Samoa

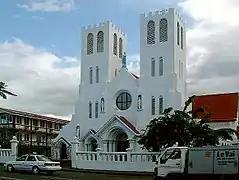
Roman Catholic Immaculate Conception of Mary cathedral

The United Nations has classified Samoa as an economically developing country since 2014. Samoa's gross domestic product in purchasing-power parity was estimated at $1.13 billion U.S. dollars, ranking the country 204th in the world. The services sector accounted for 66% of GDP, followed by industry and agriculture at 23.6% and 10.4% respectively. For the same year, the Samoan labour force was estimated at 50,700.